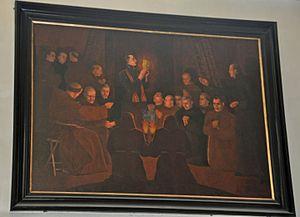
La dernière communion des Martyrs de Gorcum
Les Saints Martyrs de Gorcum sont un groupe de fidèles qui ont souffert le martyre pour la foi catholique près de la ville néerlandaise de La Brielle. Ils étaient pour la plupart religieux dans la ville néerlandaise de Gorinchem, ou Gorcum. Ce sont dix-neuf martyrs, quatre prêtres séculiers, quatorze religieux franciscains et un laïc converti qui ont tous été pendus à Brielle en 1572 par les Gueux de mer conduits par le Liégeois Guillaume II de La Marck, seigneur de Lummen, après avoir subi sévices et mutilations.